Mark Twain Cave

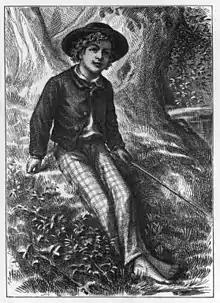
Tom Sawyer, an explorer of MacDougal's Cave

The cave was little known outside of the immediate Hannibal region until 1876, when Twain's landmark novel "The Adventures of Tom Sawyer" was published. Soon tourists worldwide were making the journey to see the real-life cave that provided the basis for the novel's fictional MacDougal's Cave, where Tom and Becky Thatcher's lives were endangered by Injun Joe. The first regular tours by paying customers began in 1886 when local farmer John East charged tourists a dime to see some of the places inside the cave made famous by the novel. East excavated an entrance for these tours, but found it was difficult to enter through it. In 1890, a new entry to the cave was created nearby.